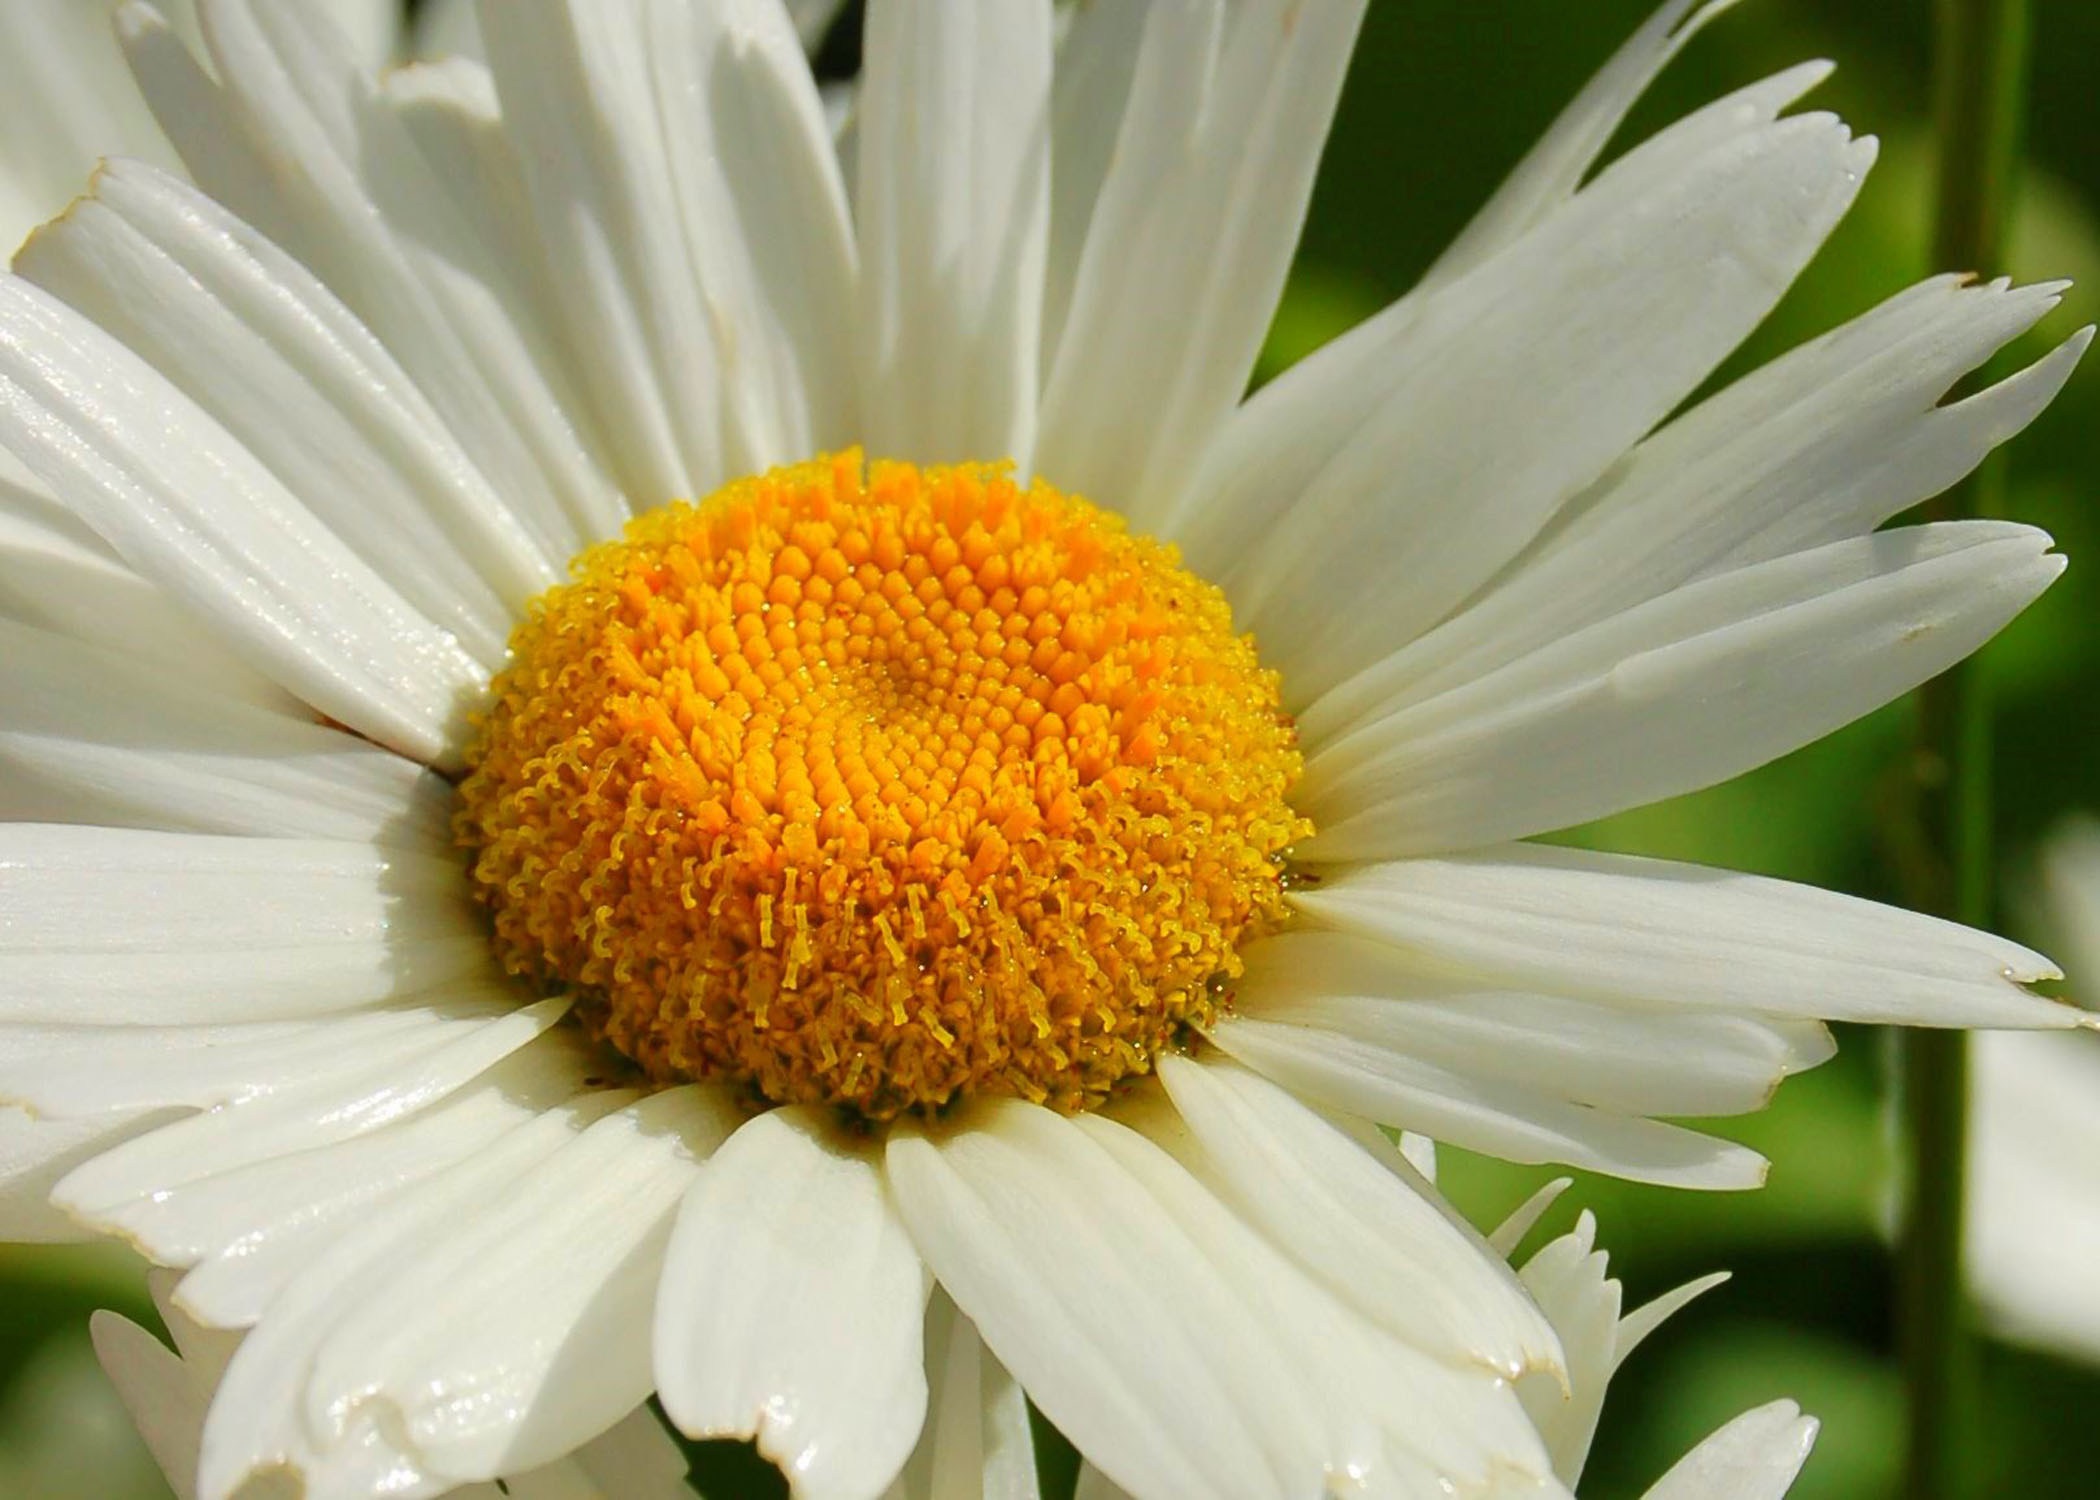
nature, plant, white, flower, petal, floral, daisy, spring, botany, yellow, flora, white flower, close up, yellow flowers, spring flower, flowerhead, macro photography, flowering plant, daisy family, oxeye daisy, plant stem, land plant, marguerite daisy